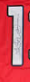
Number: 1